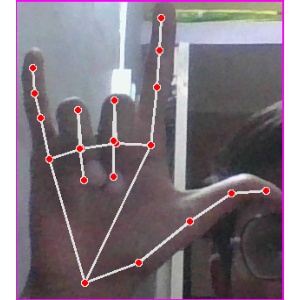
अक्षर: व